Davis-Whitehead-Harriss House

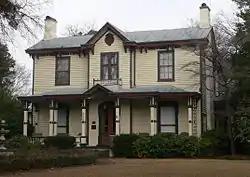
Davis-Whitehead-Harriss house, December 2014

Davis-Whitehead-Harriss House is a historic home located at Wilson, Wilson County, North Carolina. It was built in 1858, and renovated in 1872 in the Italianate style. It is a two-story, three bays wide, "T"-plan, frame dwelling, with a rear ell. It has single-shouldered, brick end chimneys with stuccoed stacks and a one-story, hipped roof front porch. Also on the property is a two-story frame carriage house built in 1925.